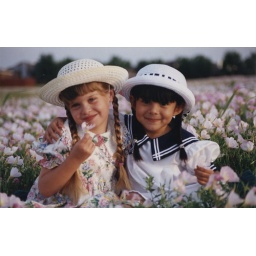
girls in flowers